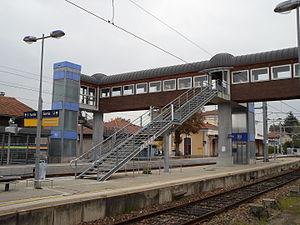
Saint-Marcellin est une commune française située dans la vallée sud du Grésivaudan, département de l'Isère, région Auvergne-Rhône-Alpes.